Roque Baños

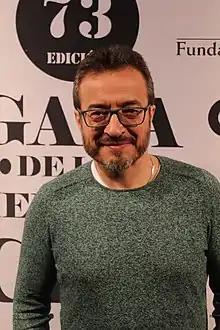
Baños in 2018, at the 73rd awards ceremony

Roque Baños López is a Spanish music composer. Baños graduated from Boston's Berklee College of Music in 1995 and has since scored both Spanish and English-language films. He has received numerous awards for his compositional work, including the Spanish Goya Award for Best Original Score in both 2008 and 2009.